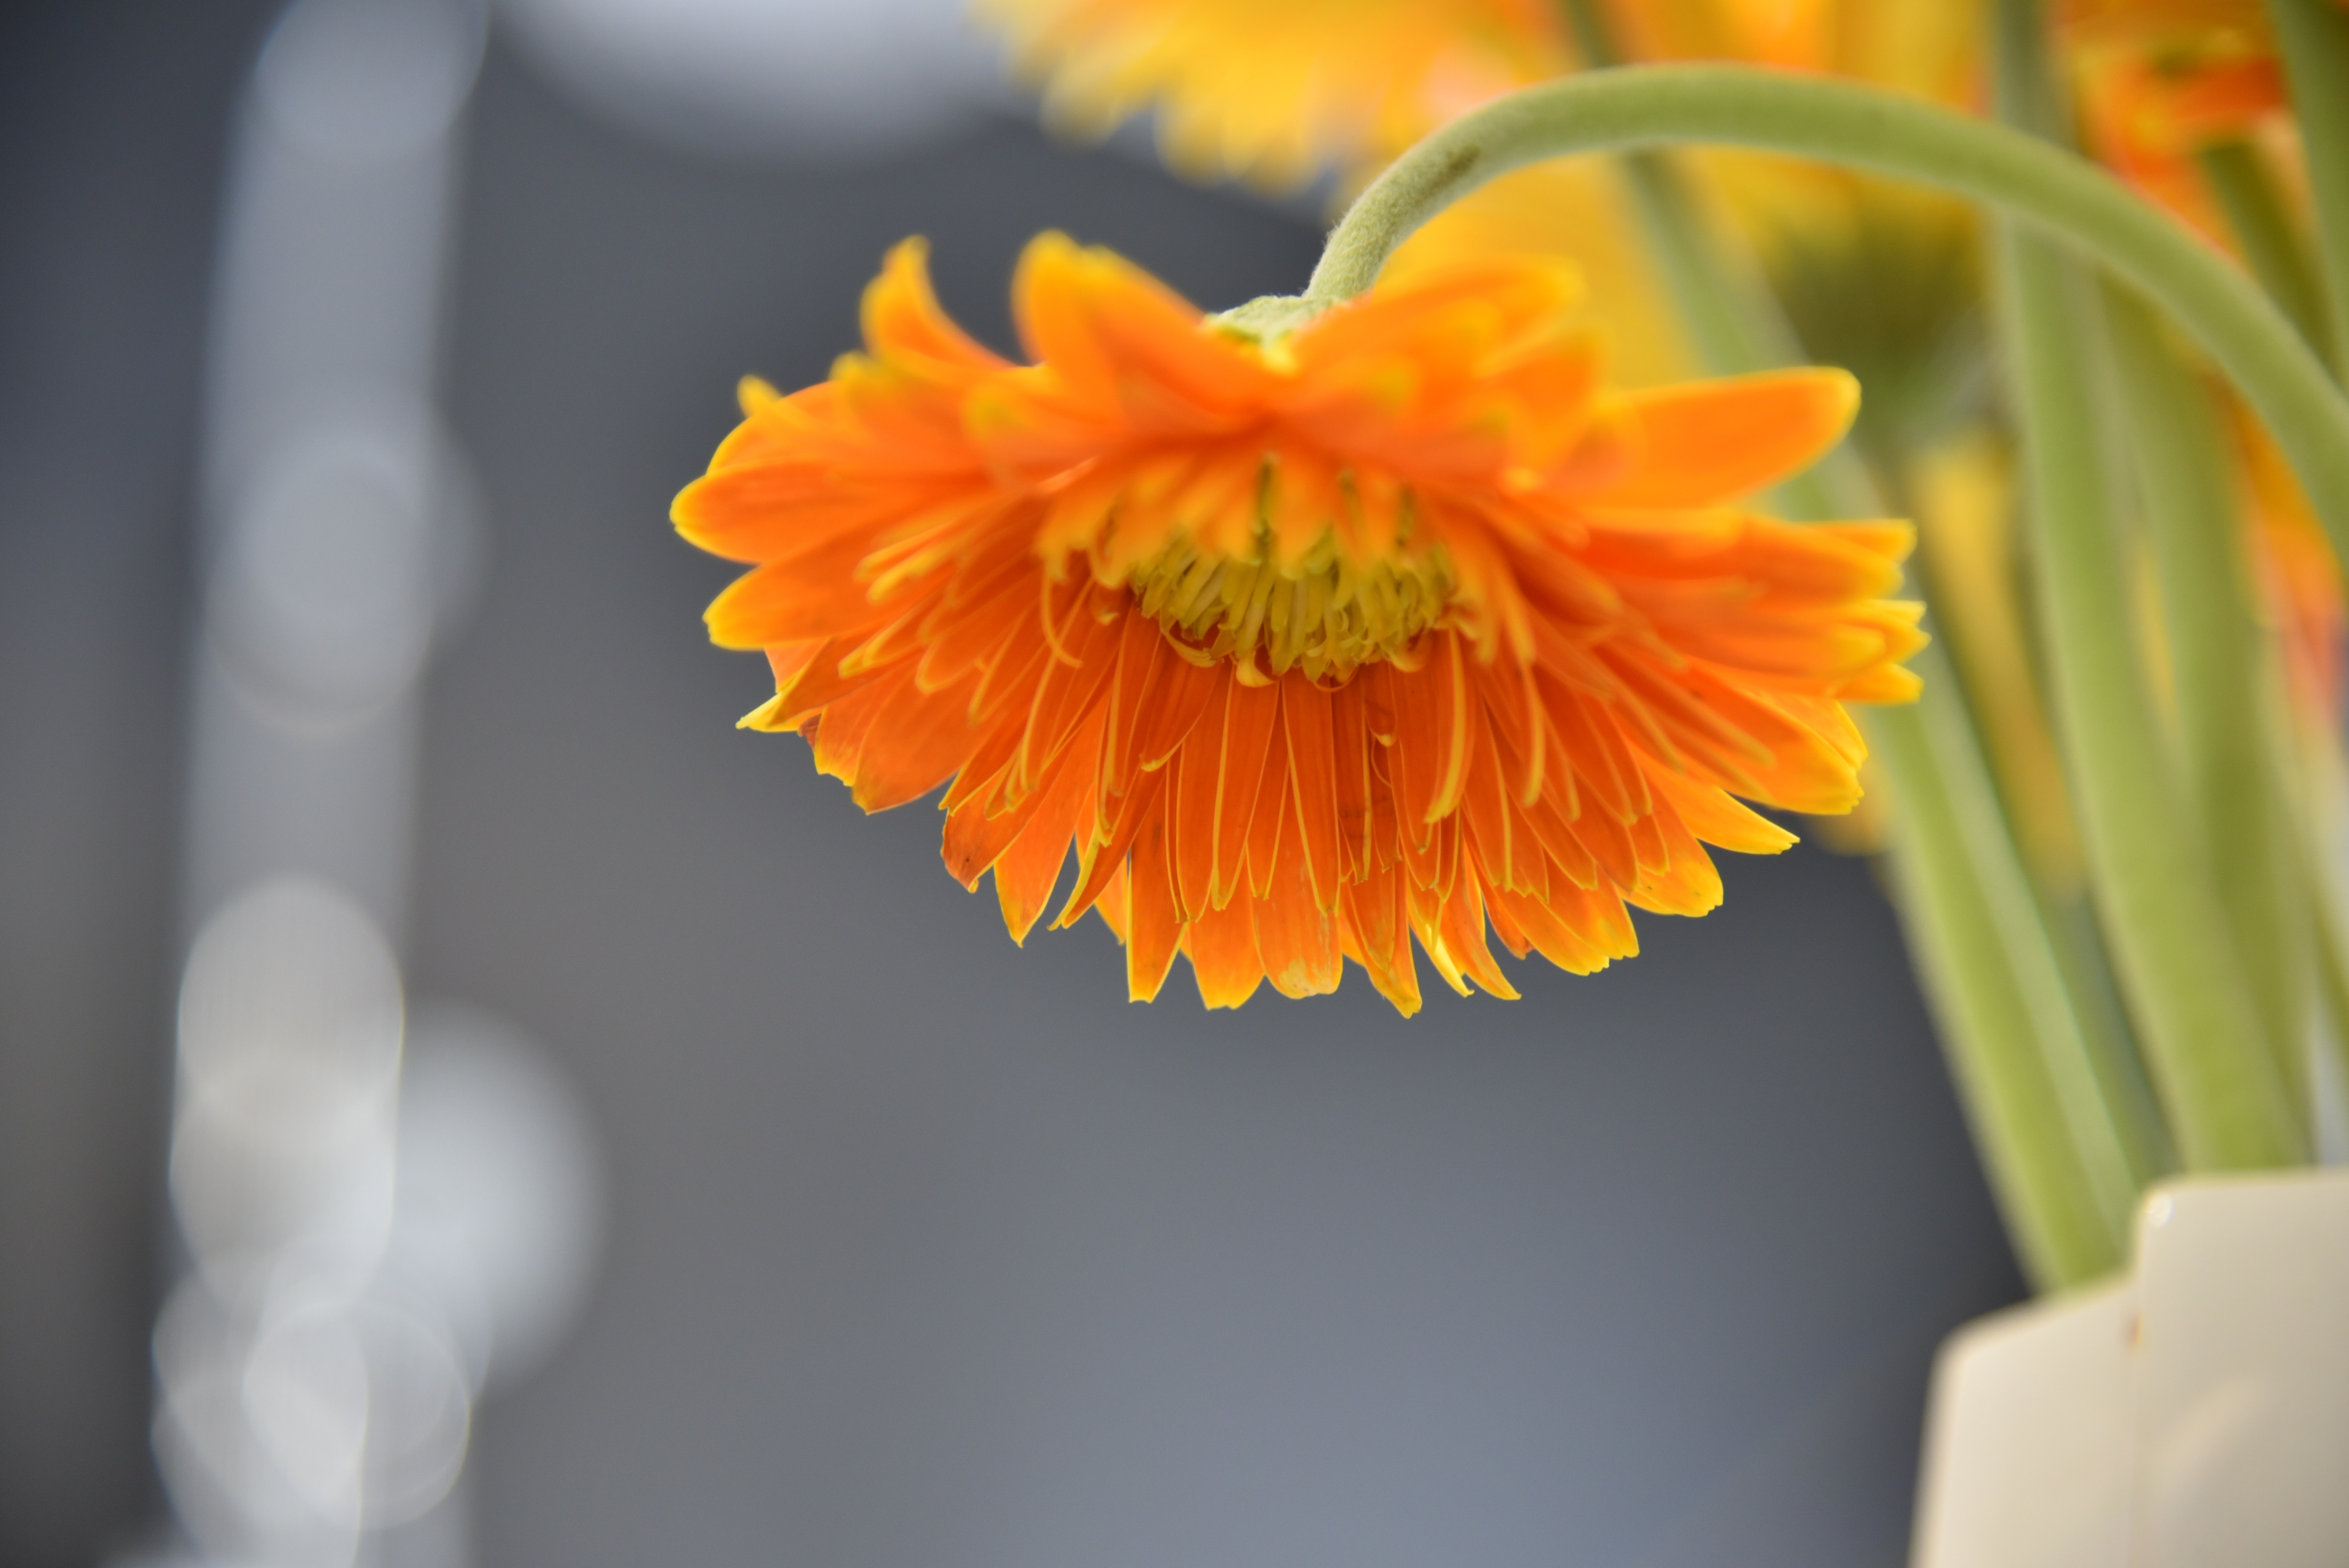
flower, orange, petal, yellow, plant, flowering plant, gerbera, plant stem, english marigold, calendula, daisy family, still life photography